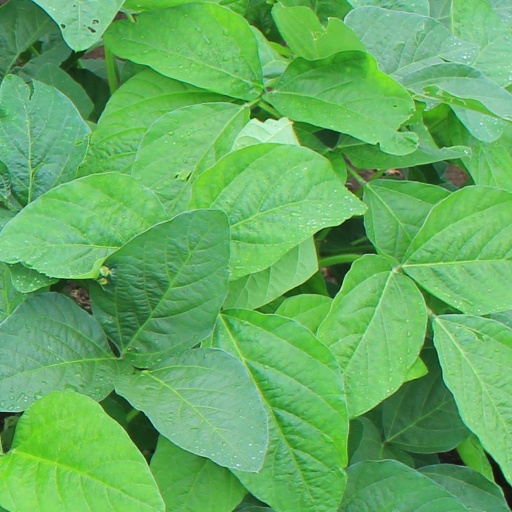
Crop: soybean